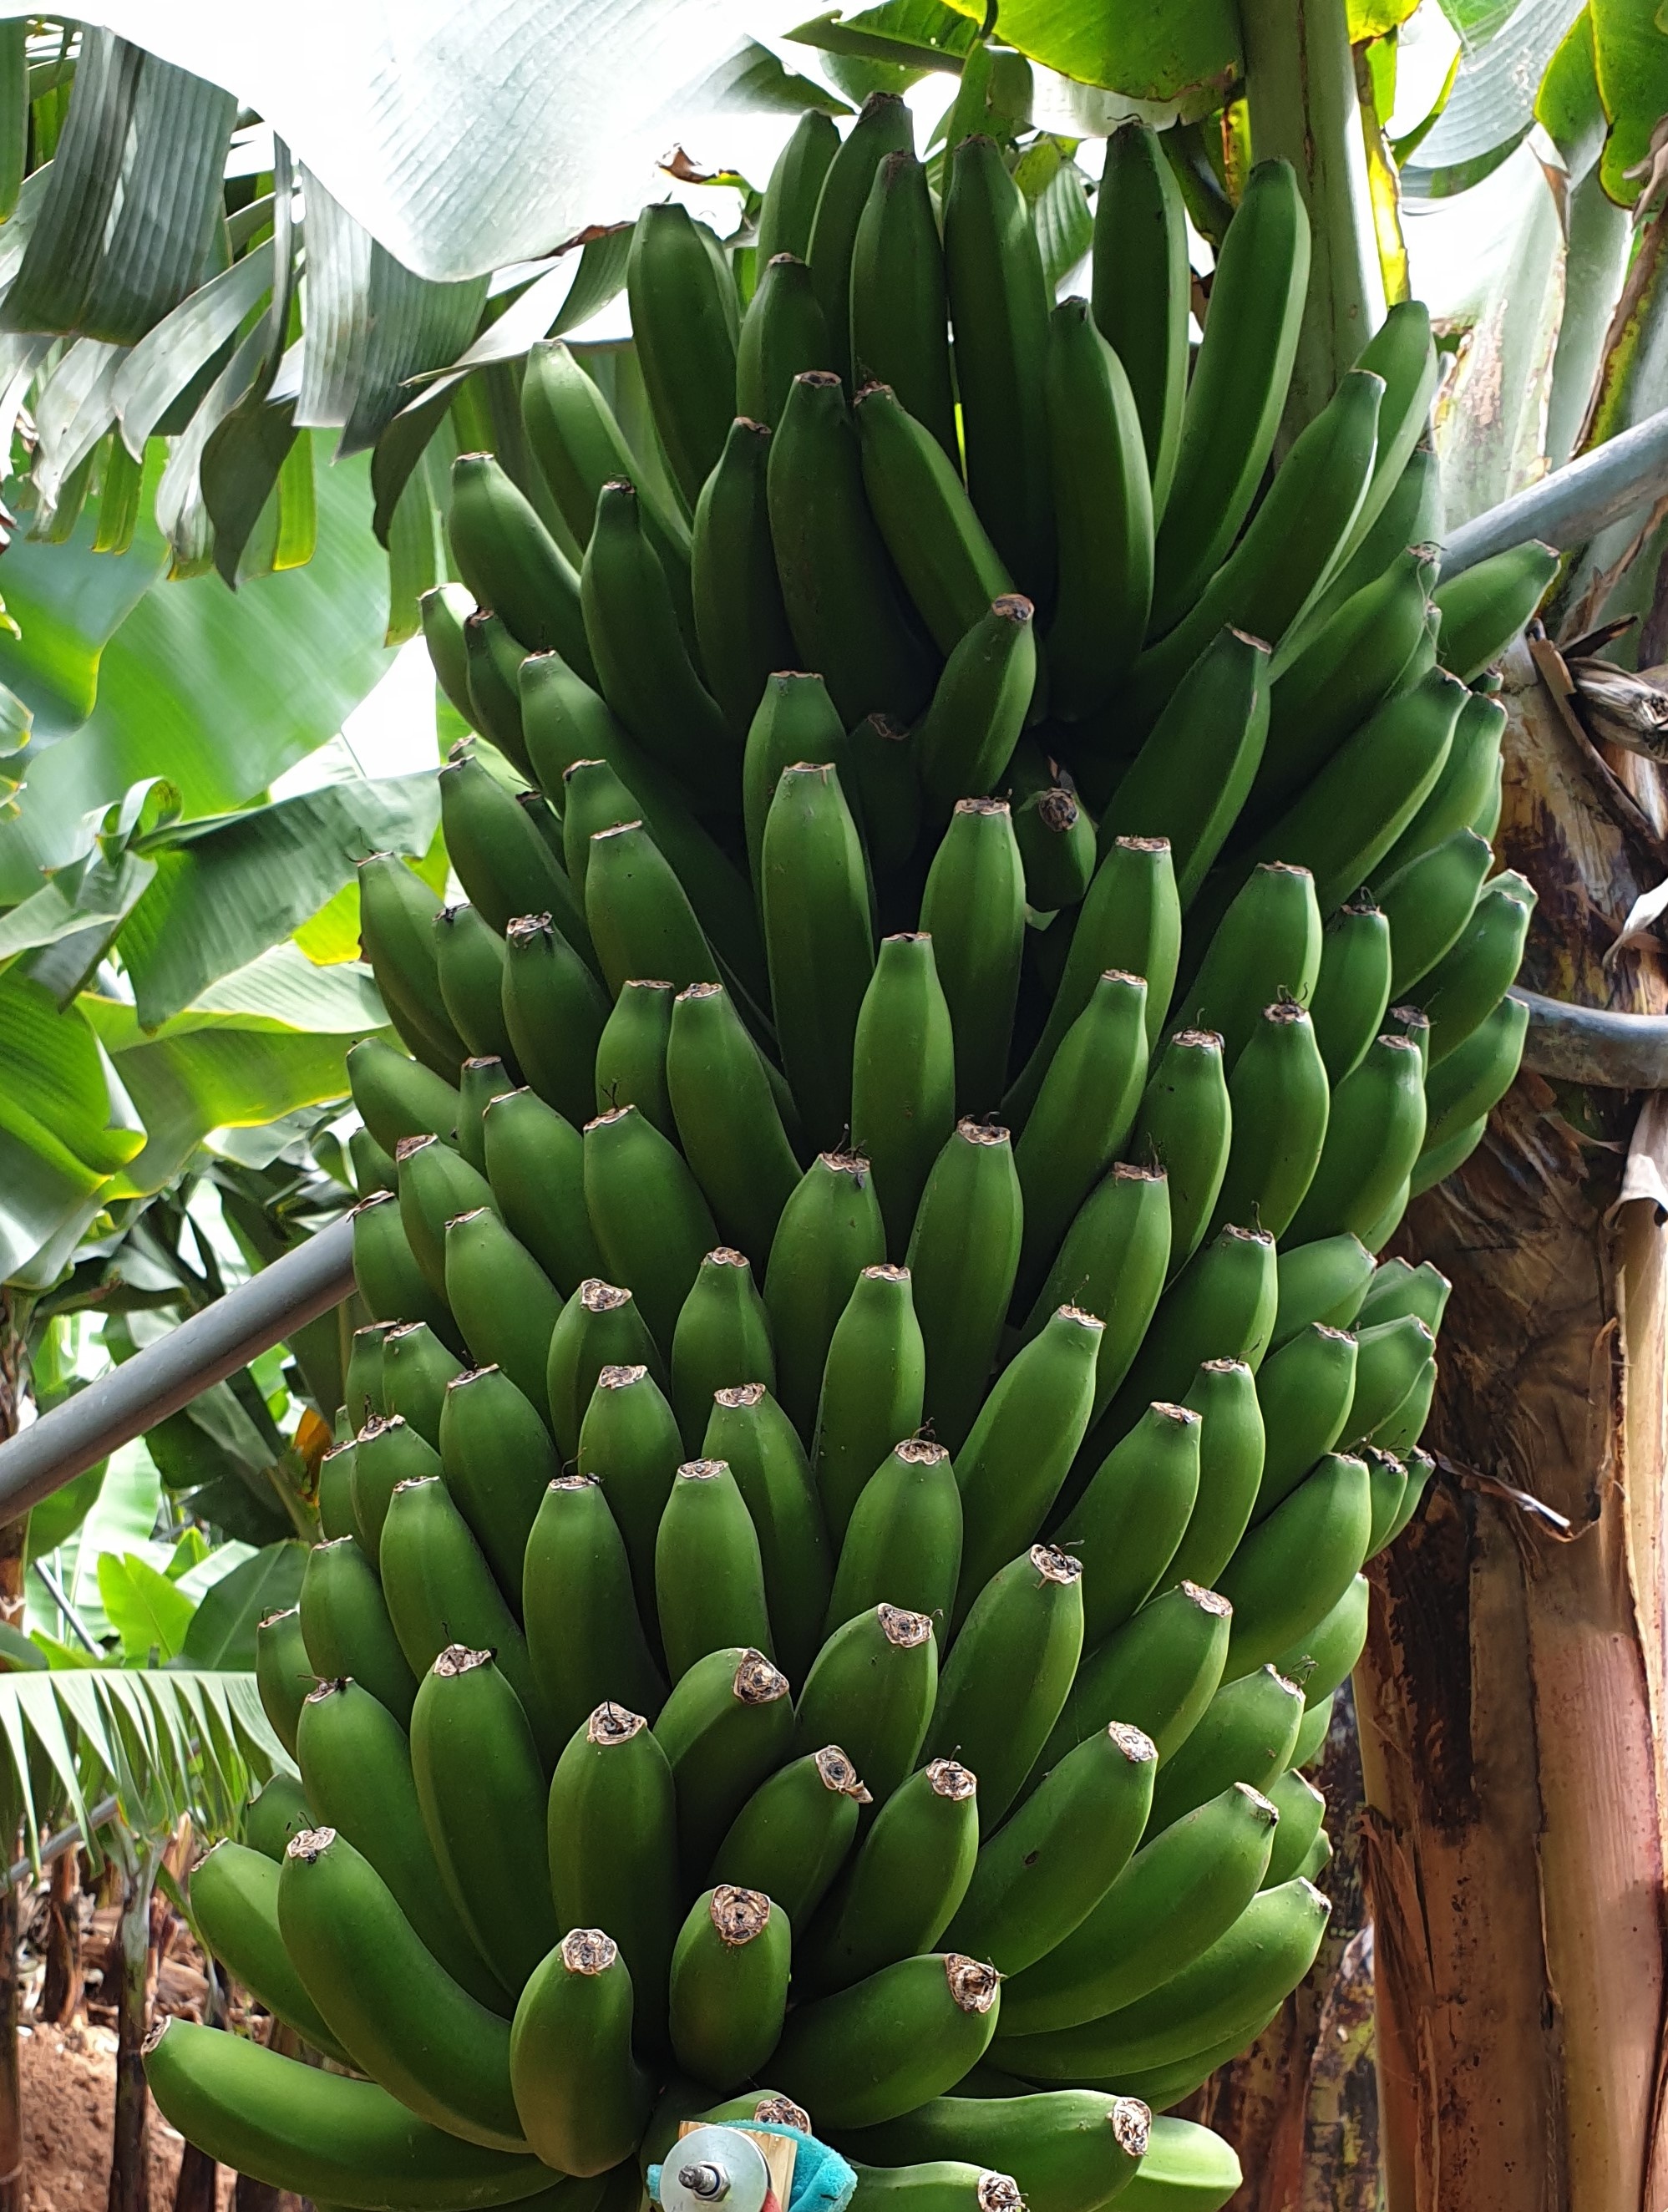
Label: Cut